Arab Socialist Ba'ath Party – Iraq Region

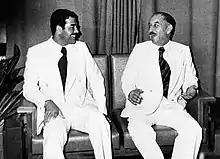
Then Iraqi President Ahmed Hassan al-Bakr (right) and Saddam Hussein as seen in Baghdad, 1978

The 17 July Revolution was a military coup, not a popular revolt against the incumbent government. According to Coughlin, compared to the coups of 1958 and 1963, the 1968 coup was a "relatively civil affair". The coup begun in the early morning of 17 July, when the military and Ba'ath Party activists seized several key positions in Baghdad, such as the headquarters of the Ministry of Defence, television and radio stations and the electricity station. All the city's bridges were captured, all telephone lines were cut and at exactly 03:00, the order was given to march on the Presidential Palace. President Arif was asleep and had no control over the situation. al-Bakr masterminded the plot, but Hussein and Saleh Omar al-Ali led operations on the ground. A power struggle began between the Ba'ath Party led by al-Naif and the military led by Daud, which al-Bakr had anticipated and planned. Daud lost his ministership during an official visit to Jordan, while al-Naif was exiled after Hussein threatened him and his family with death.